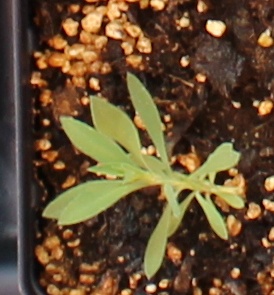
Label: Kochia